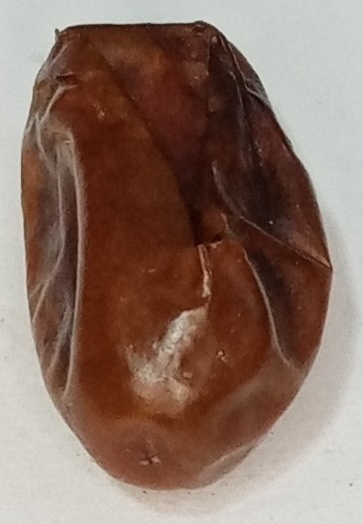
Variety: fasli-toto
Size: large
Grade: grade-1